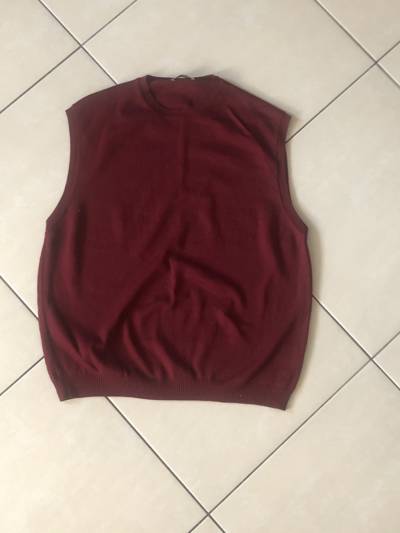
Waste category: clothes